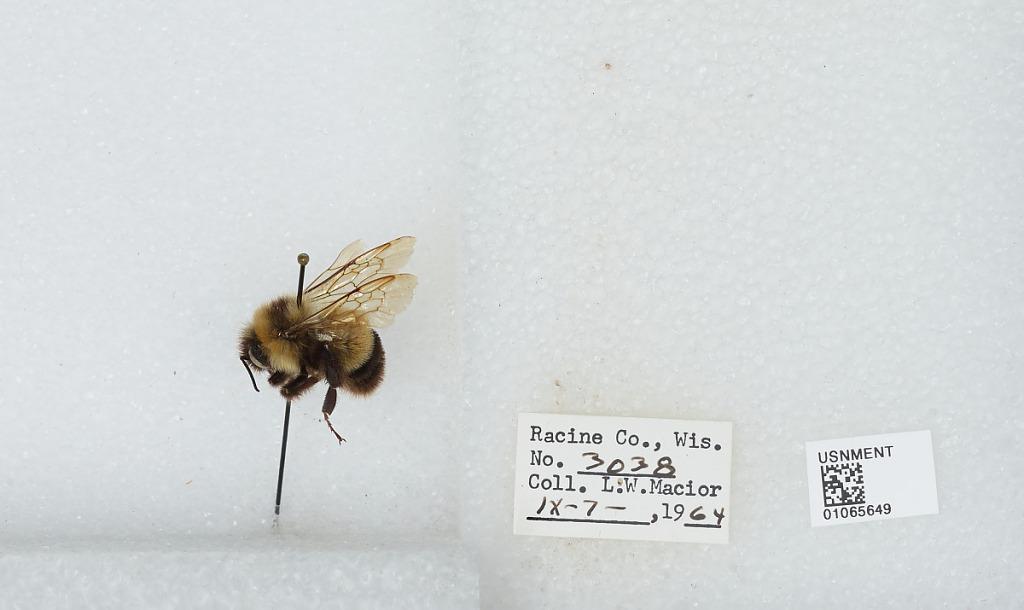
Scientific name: Bombus (Bombus) affinis Cresson
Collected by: L. Macior
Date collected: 1964-9-7
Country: United States
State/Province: Wisconsin
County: Racine
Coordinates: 42.78, -87.76